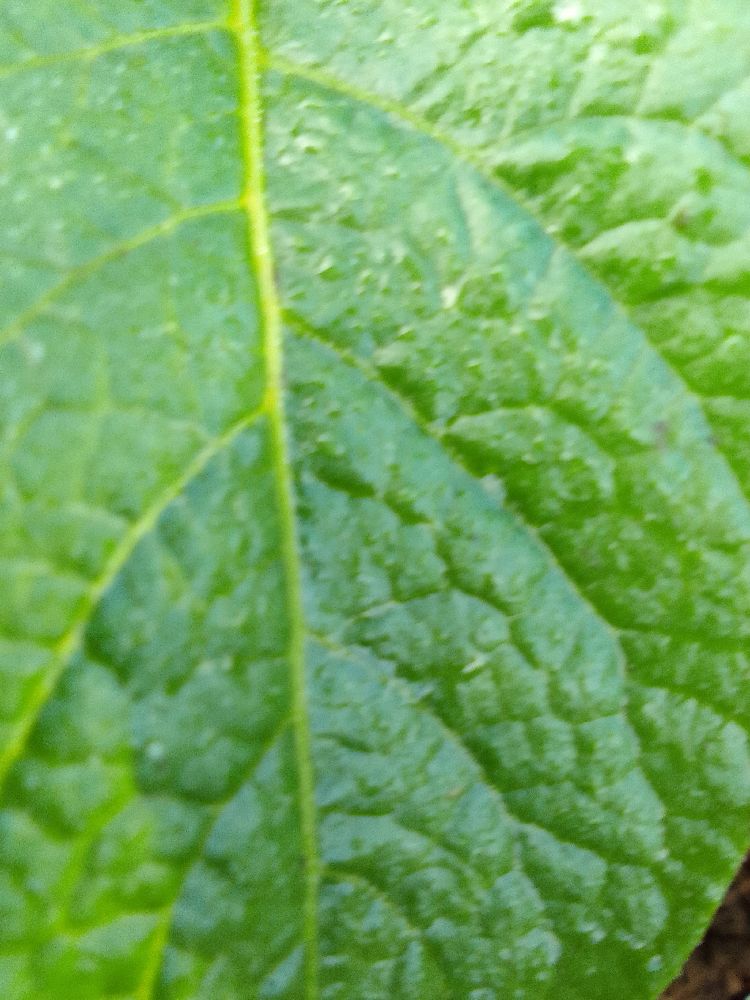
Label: Healthy